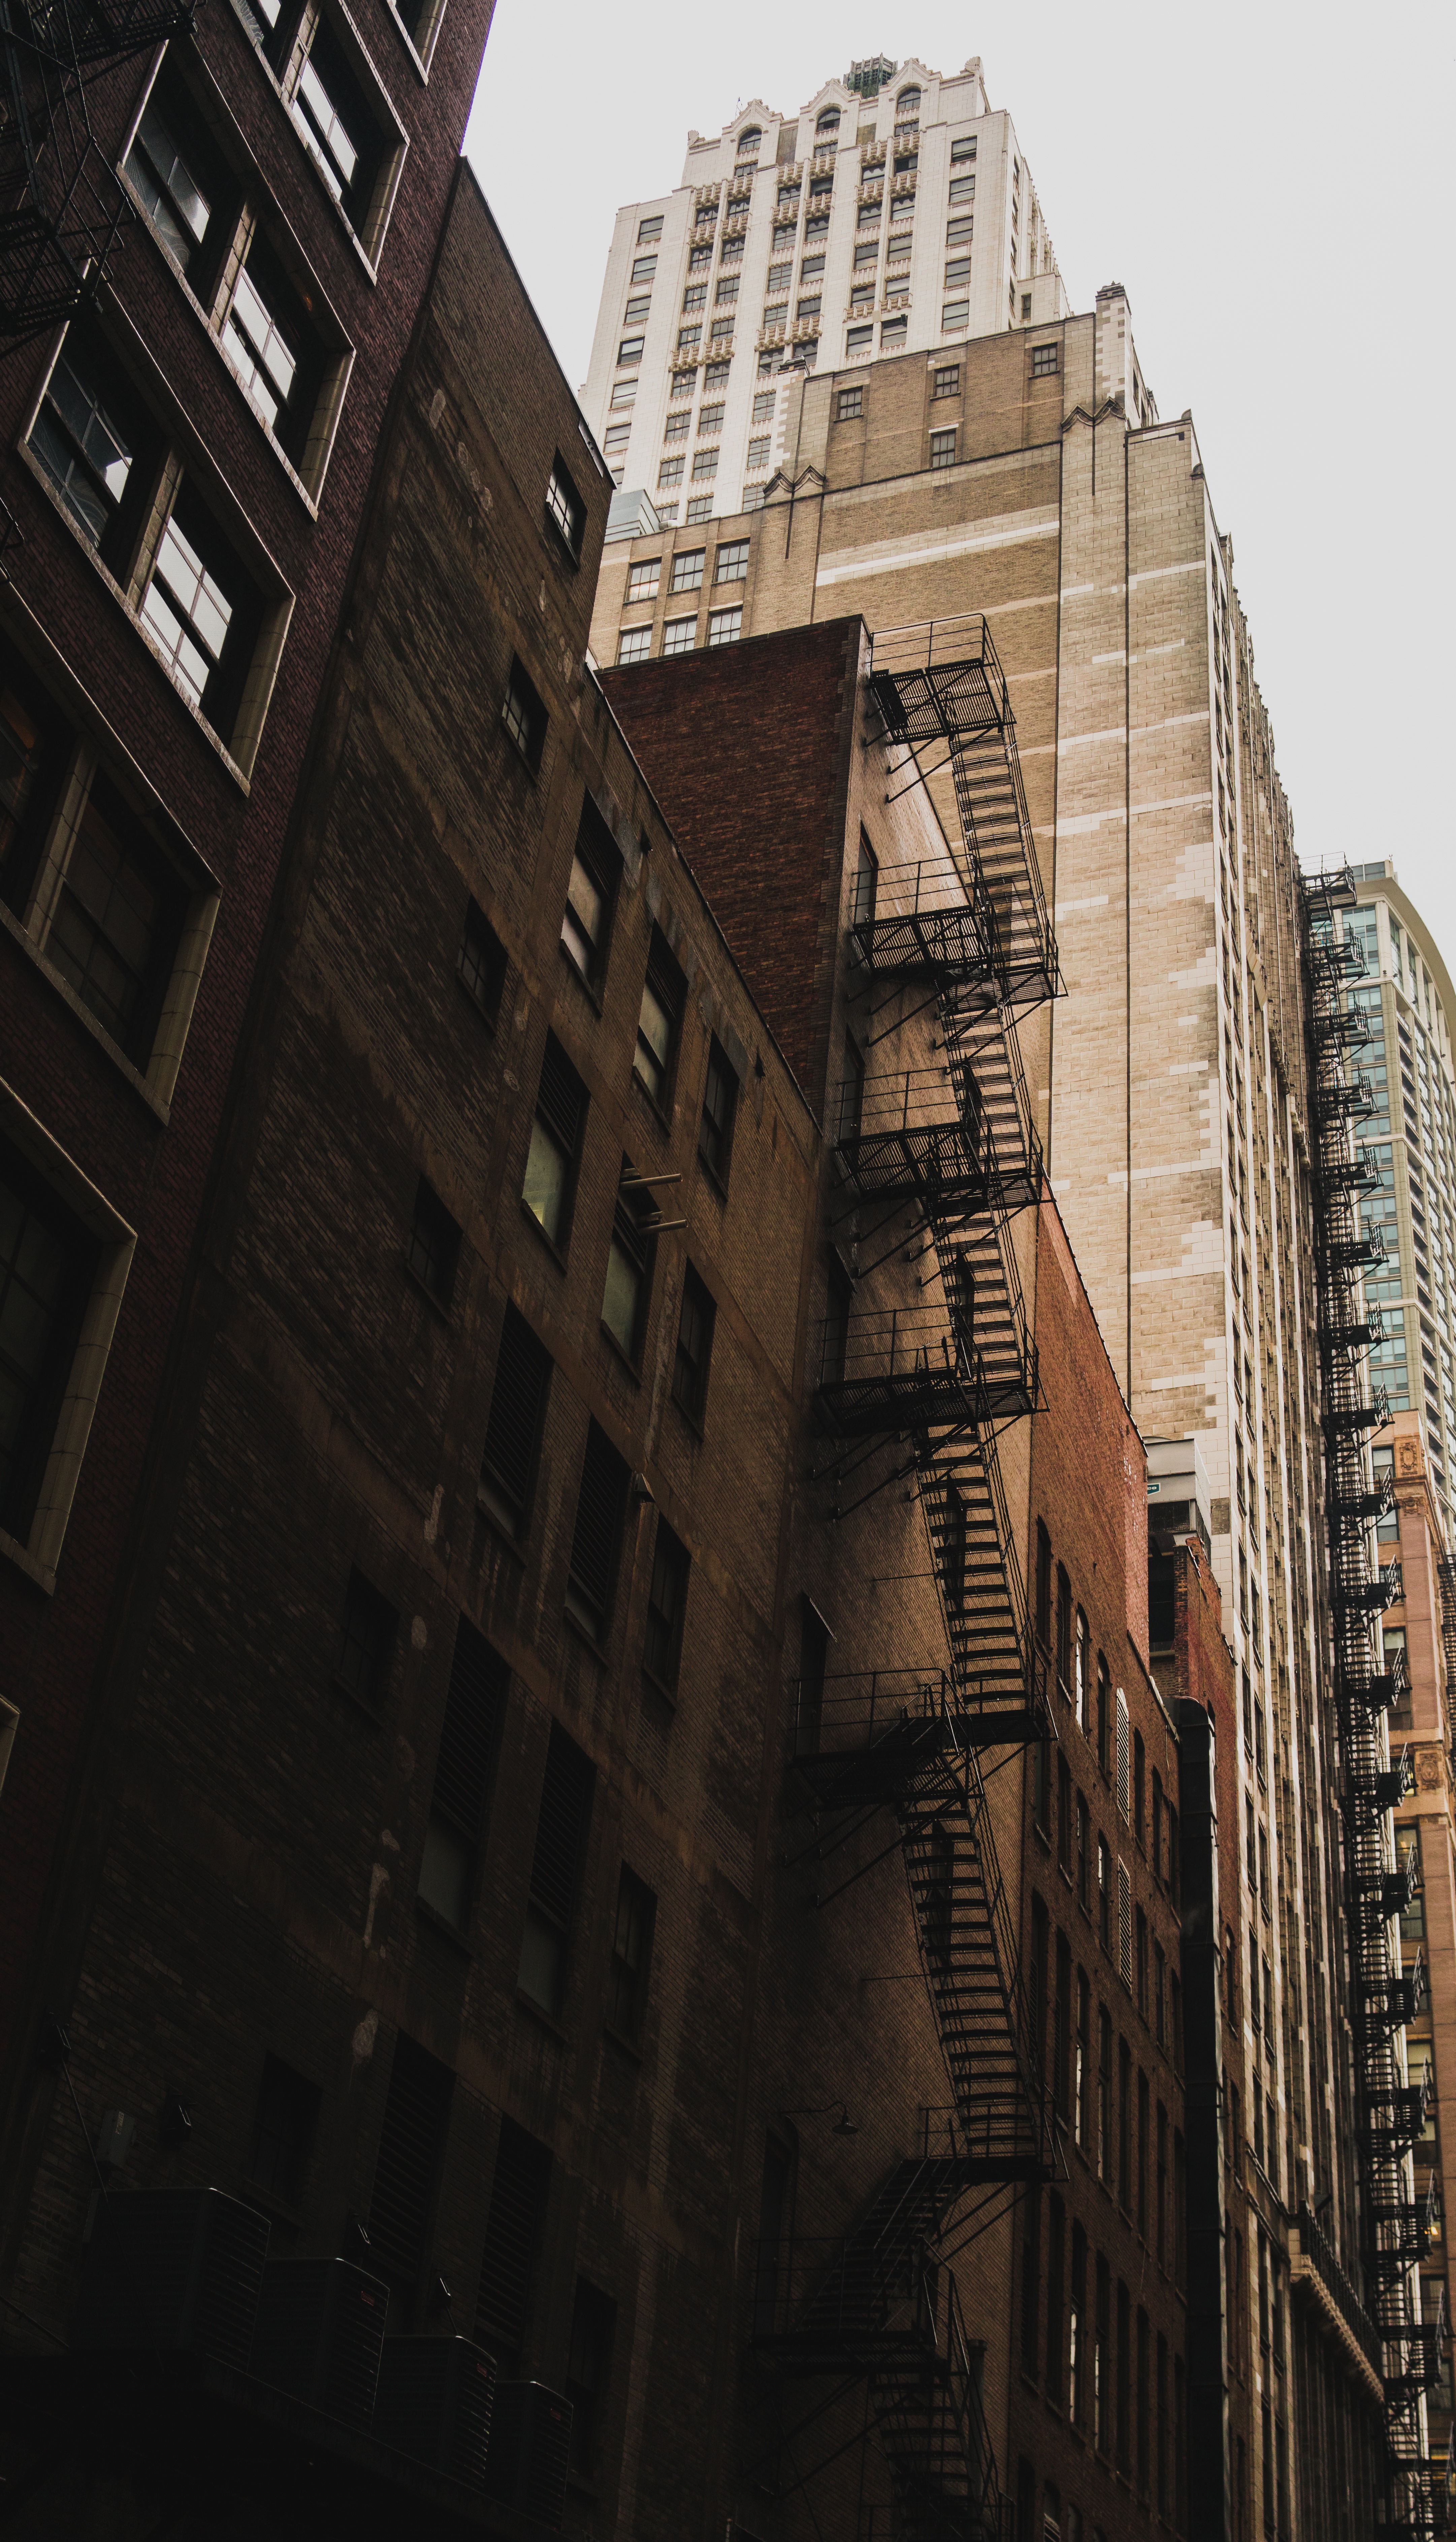
architecture, road, street, alley, city, skyscraper, wall, cityscape, downtown, landmark, facade, tower block, shape, metropolis, neighbourhood, urban area, human settlement